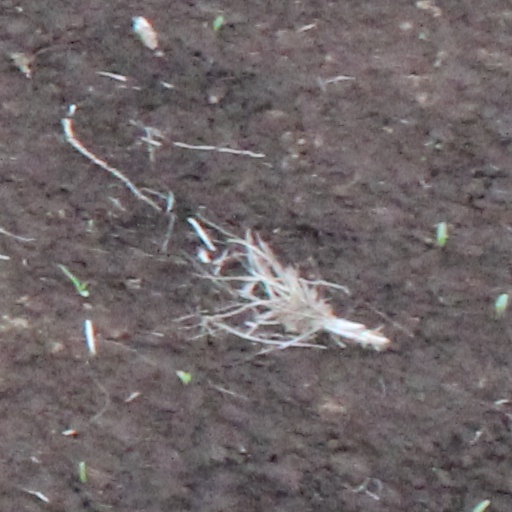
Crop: wheat